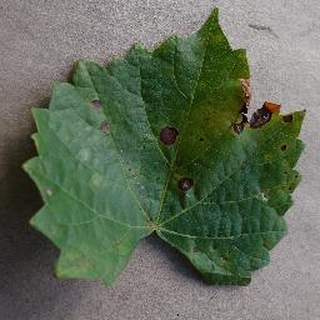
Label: grape_black_rot